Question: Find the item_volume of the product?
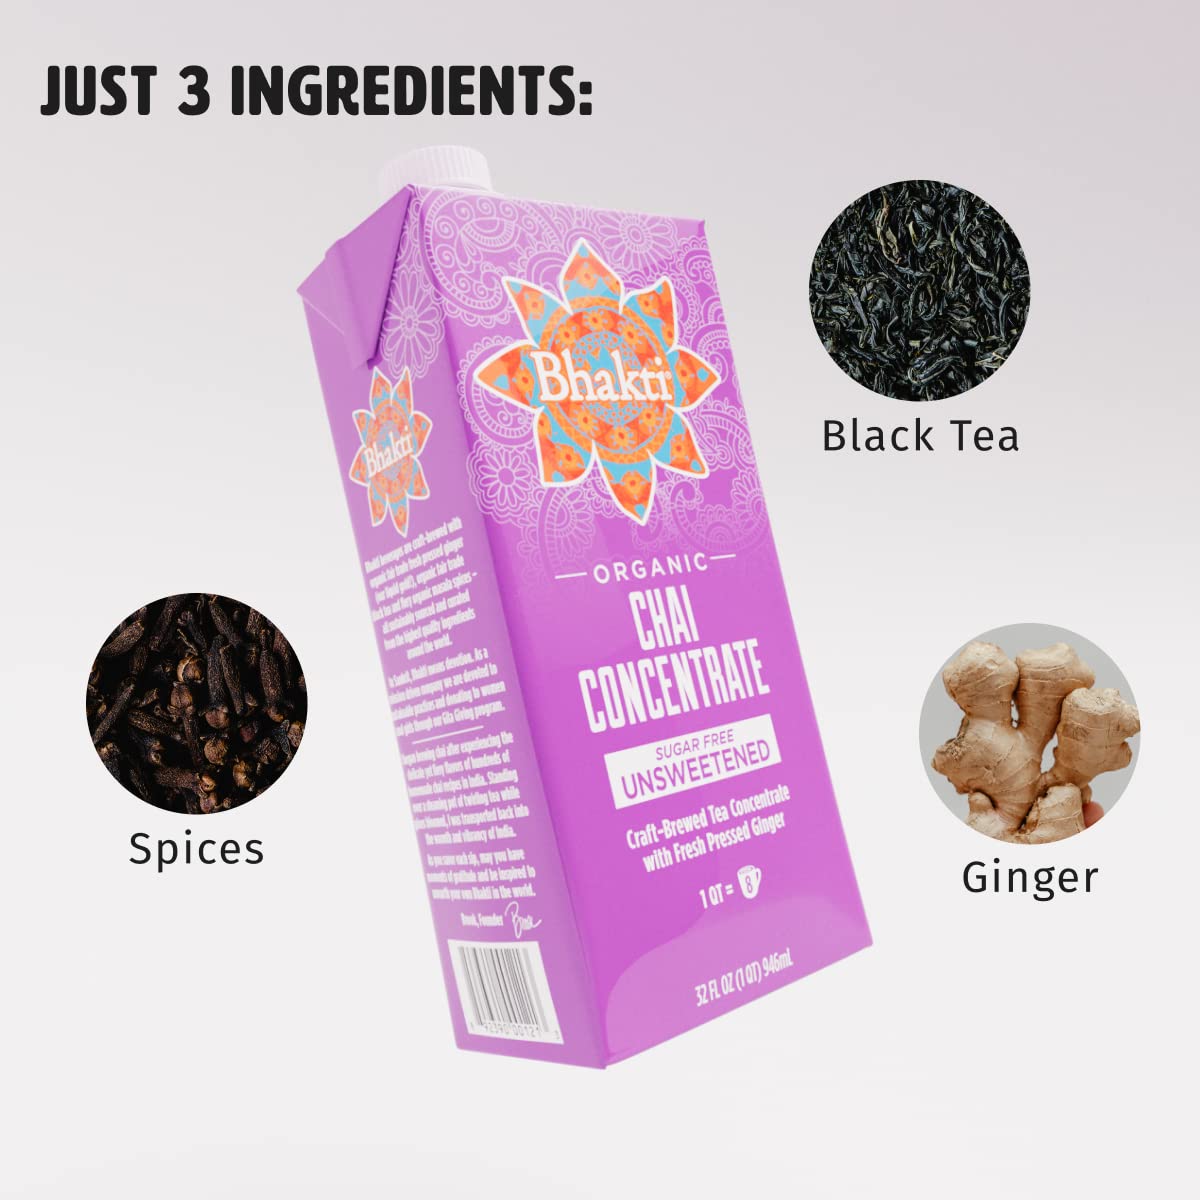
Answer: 32.0 fluid ounce